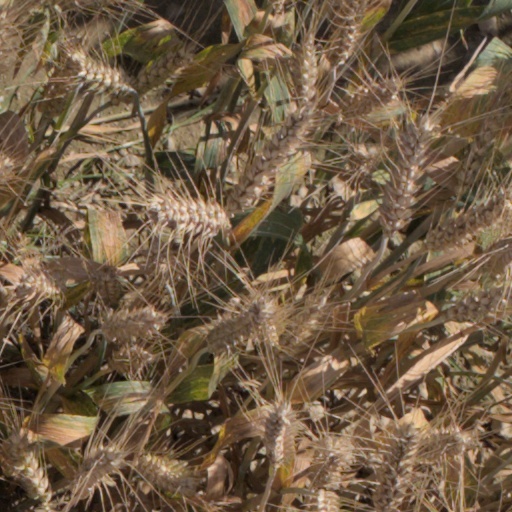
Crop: wheat